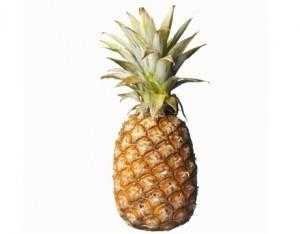
Label: Pineapple